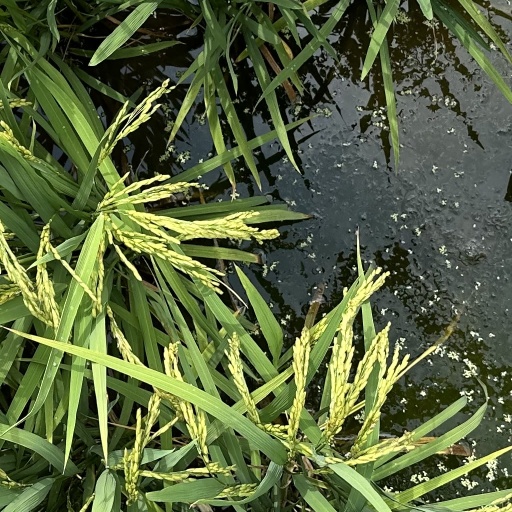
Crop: rice